Thanjavur

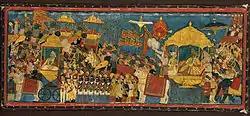
A painting depicting a parade

Thanjavur is believed to have been conquered by Kampanna Udayar during his invasion of Srirangam between 1365 and 1371. Deva Raya's inscription dated 1443, Thirumala's inscription dated 1455 and Achuta Deva's land grants dated 1532 and 1539 attest Vijayanagar's dominance over Thanjavur. Sevappa Nayak (1532–80), the Vijayanagar viceroy of Arcot, established himself as an independent monarch in 1532 (1549, according to some sources) and founded the Thanjavur Nayak kingdom. Achuthappa Nayak (1560–1614), Raghunatha Nayak (1600–34) and Vijaya Raghava Nayak (1634–73) are some of the important rulers of the Nayak dynasty who ruled Thanjavur. Thanjavur Nayaks were notable for their patronage of literature and arts. The rule of the dynasty came to an end when Thanjavur fell to the Madurai Nayak king Chokkanatha Nayak (1662–82) in 1673. Vijaya Raghunatha Nayak, the son of Chokkanatha, was killed in a battle and Chokkanatha's brother Alagiri Nayak (1673–75) was crowned as the ruler of the empire. Most of palayakkars in Thanjavur from Kallar caste. The Kallar held larger and richer estates than the Nayak.